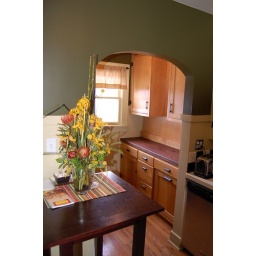
We took out the island shaped cabinet and replaced it with a tall table and stools, and added the cabinetry in the nook.